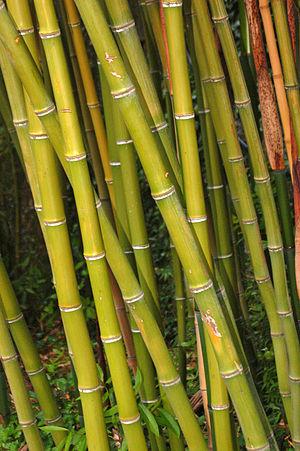
Phyllostachys reticulata, est une espèce de plantes monocotylédones de la famille des Poaceae, sous-famille des Bambusoideae, originaire de Chine.